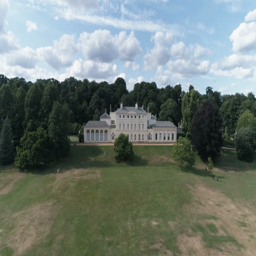
aerial ascending view of a neo classic country house in a forest